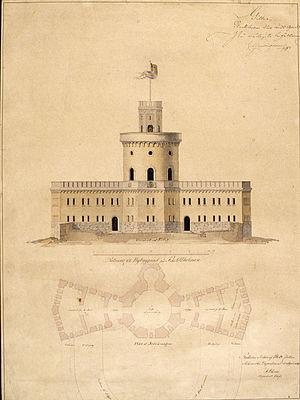
Kastellet est un ouvrage militaire situé sur la petite île de Kastellholmen, au centre de Stockholm en Suède. Construit en 1845 en style néogothique, il est classé monument historique depuis 1935.